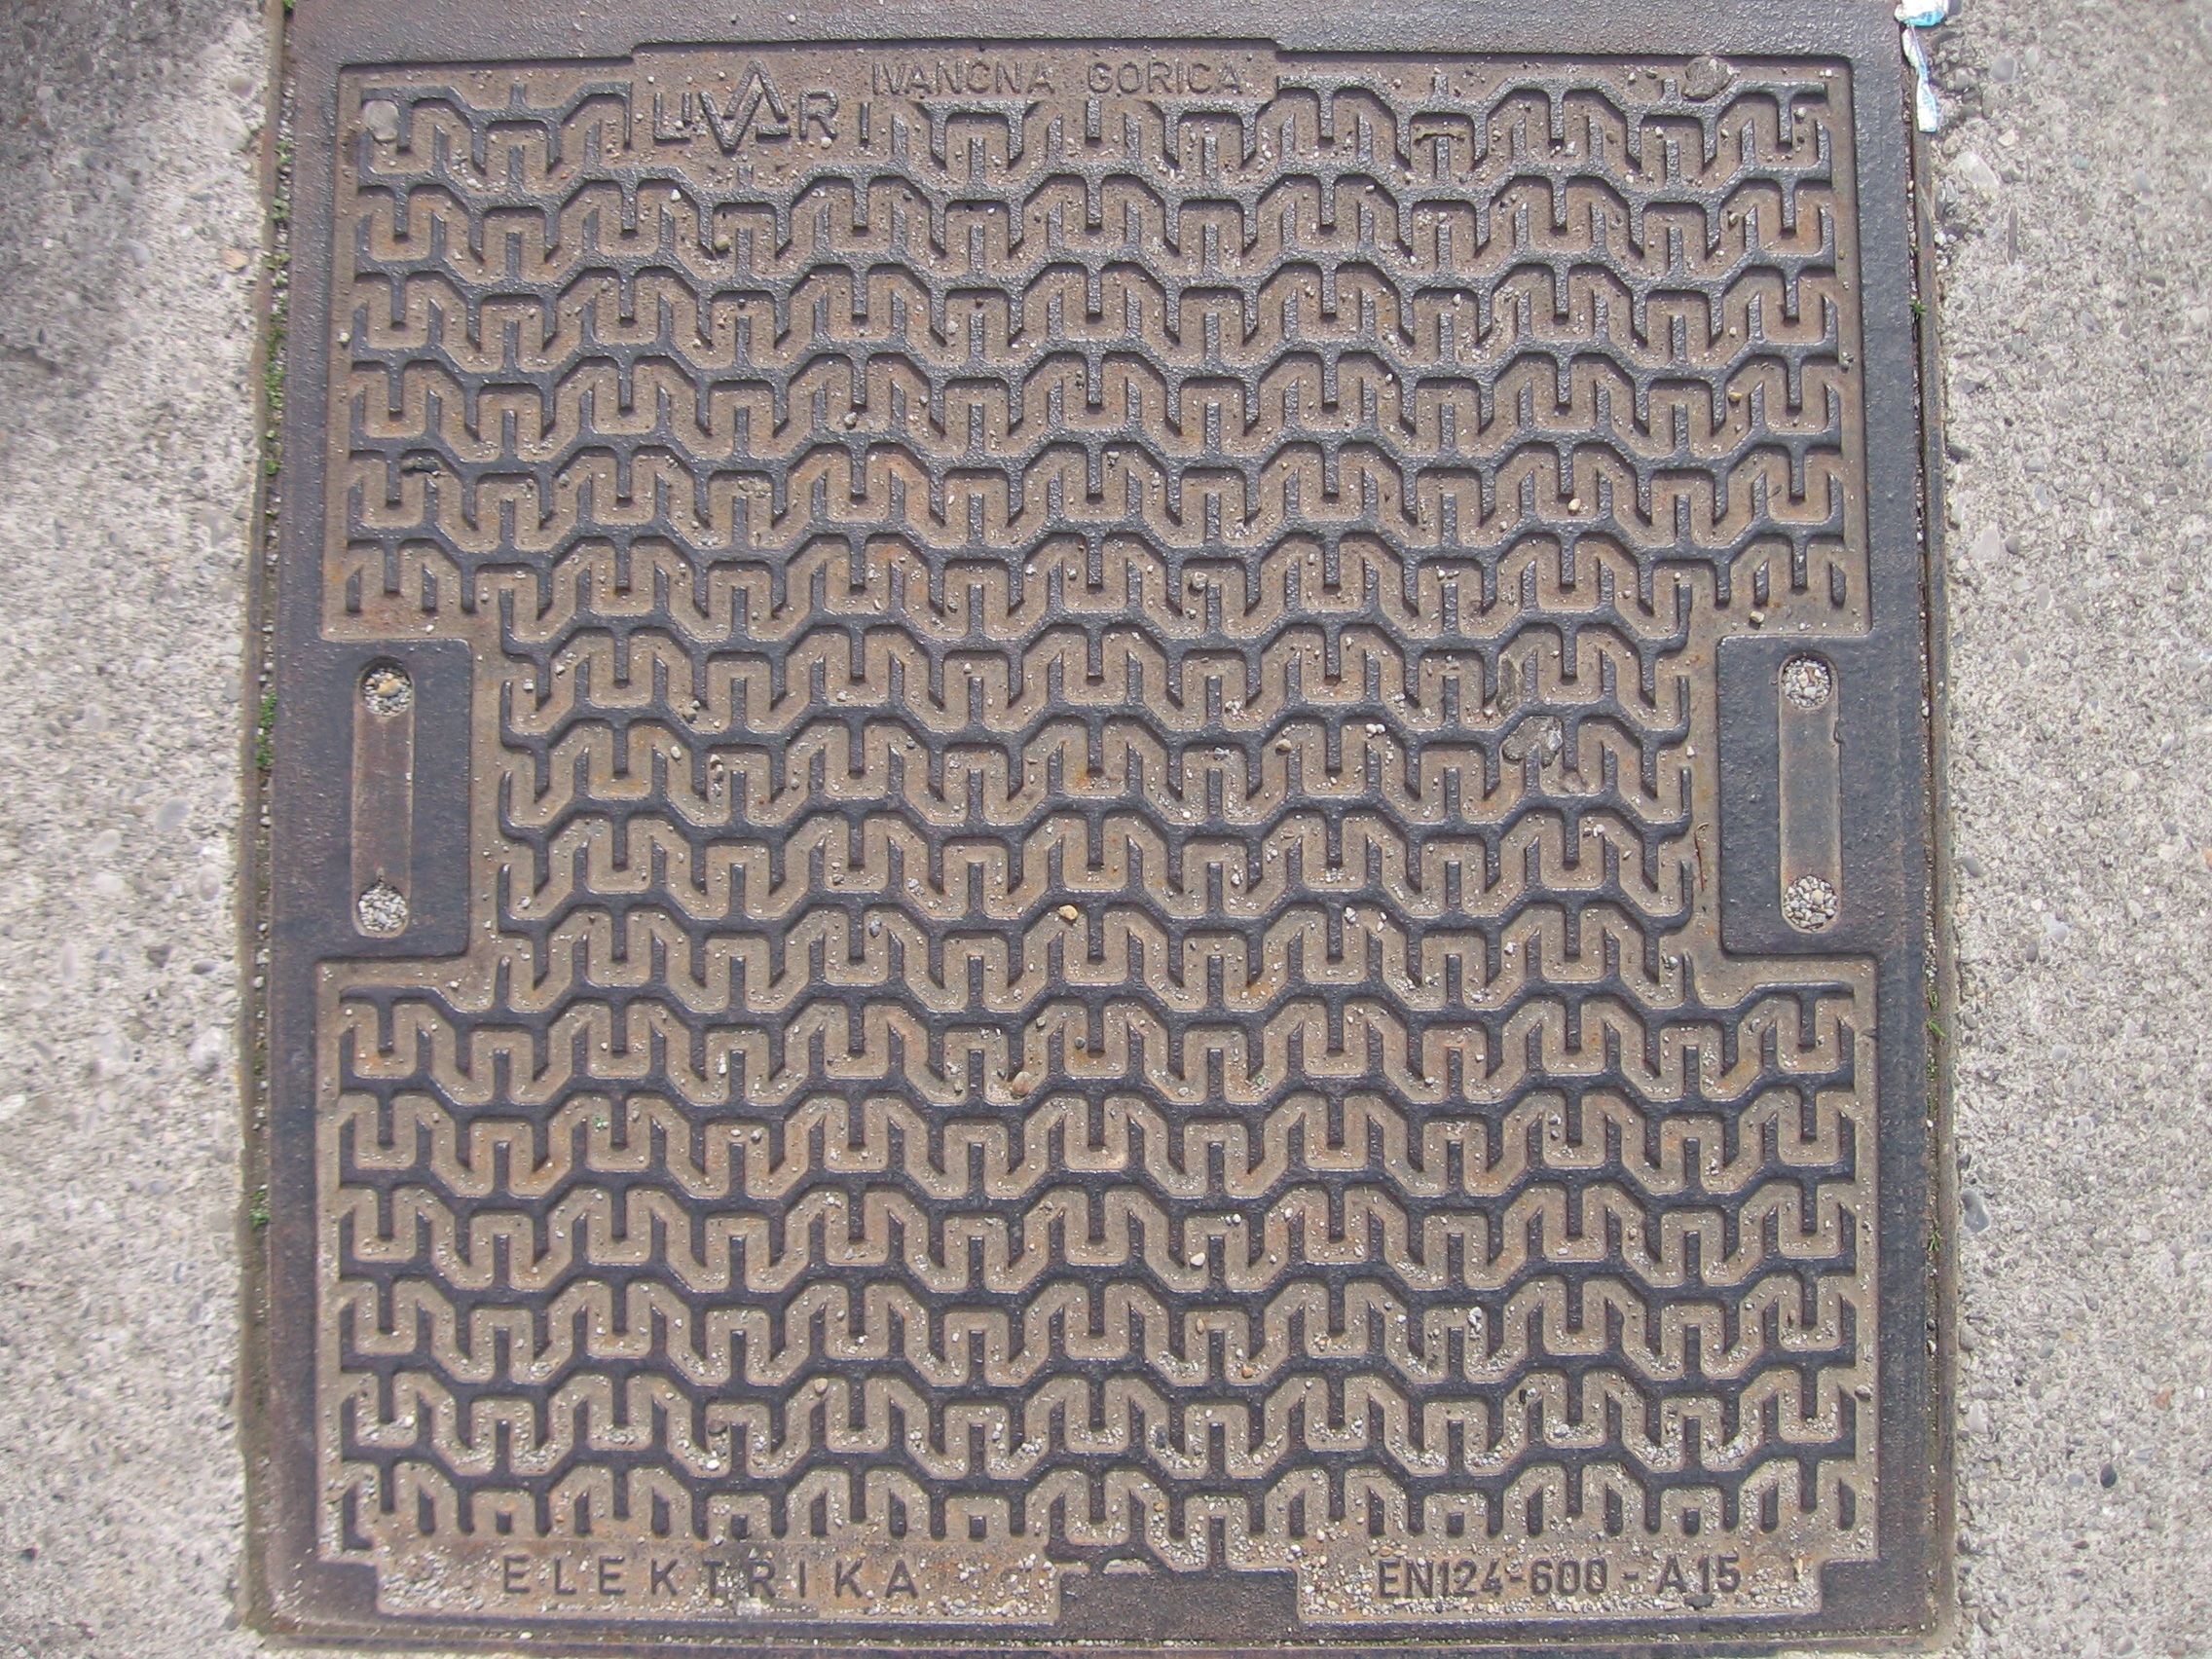
outdoor, grungy, white, vintage, retro, texture, floor, view, old, steel, pattern, metal, gray, industrial, dirty, grunge, rough, industry, material, rusty, manhole, shaft, damaged, top, metallic, montenegro, stele, flooring, stone carving, road surface, manhole cover, nonbuilding structure